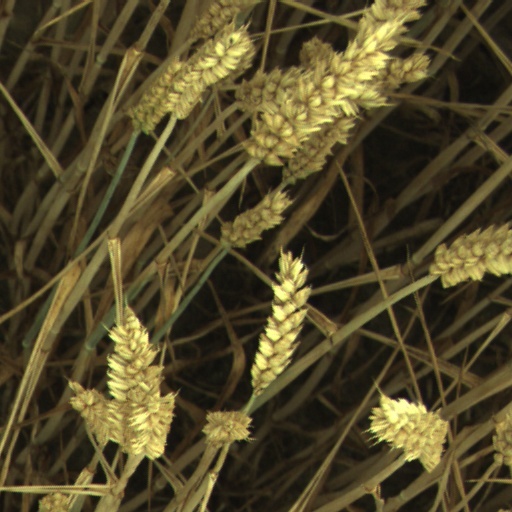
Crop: wheat